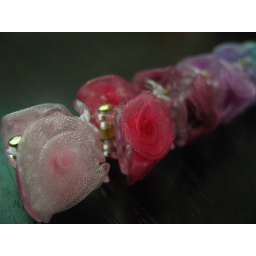
Tiny plastic hairclips in several shades: pink, rose, maroon, mauve and lavender, with blue at the far end.